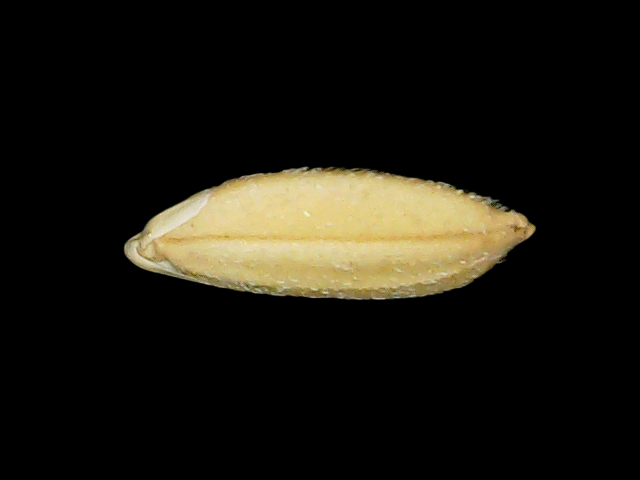
Rice variety: Binadhan10